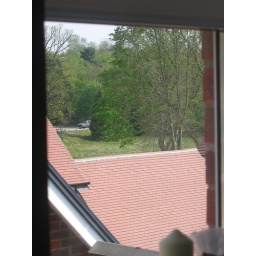
this is looking out from one of the windows in our bedroom